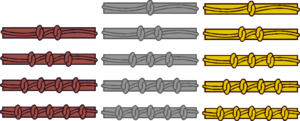
La Good Conduct Medal est une des plus anciennes décorations de l’armée américaine, et chacune de ses cinq branches dispose de sa propre version de la médaille. La version de U.S. Navy est la première à avoir été créée, en 1869, suivie en 1896 par la version de l’U.S. Marine Corps. Pour ce qui est des U.S. Coast Guard, l’institution de la décoration date de 1923, tandis que celle de l’armée de terre remonte à 1941. La dernière variante créée fut celle de l’U.S. Air Force, en 1963. Cette décoration fut d’ailleurs suspendue de février 2006 à février 2009.